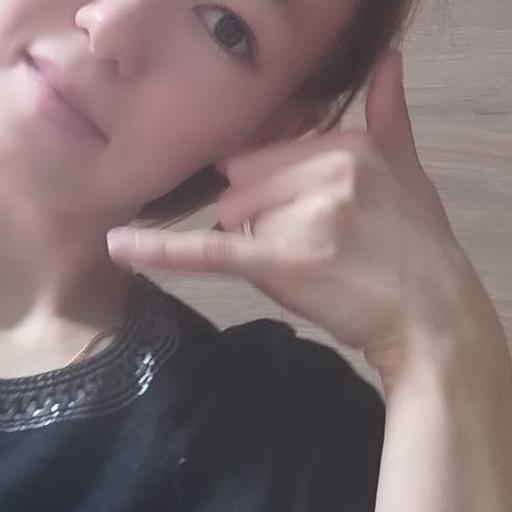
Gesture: call